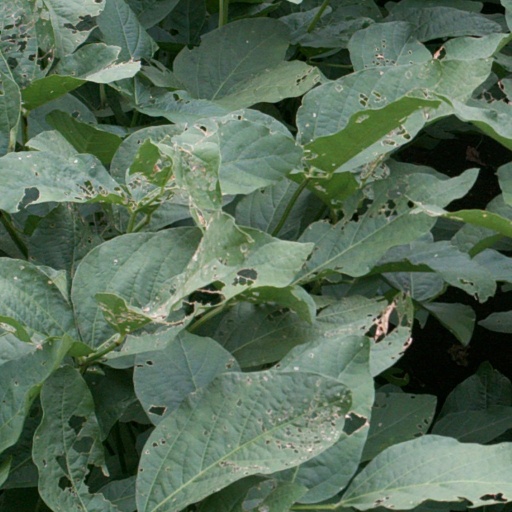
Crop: soybean